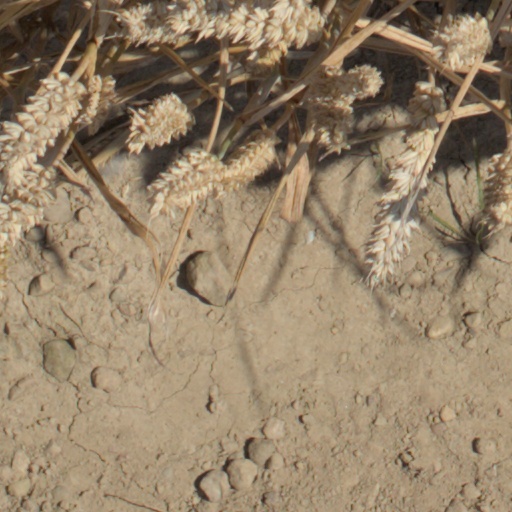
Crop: wheat